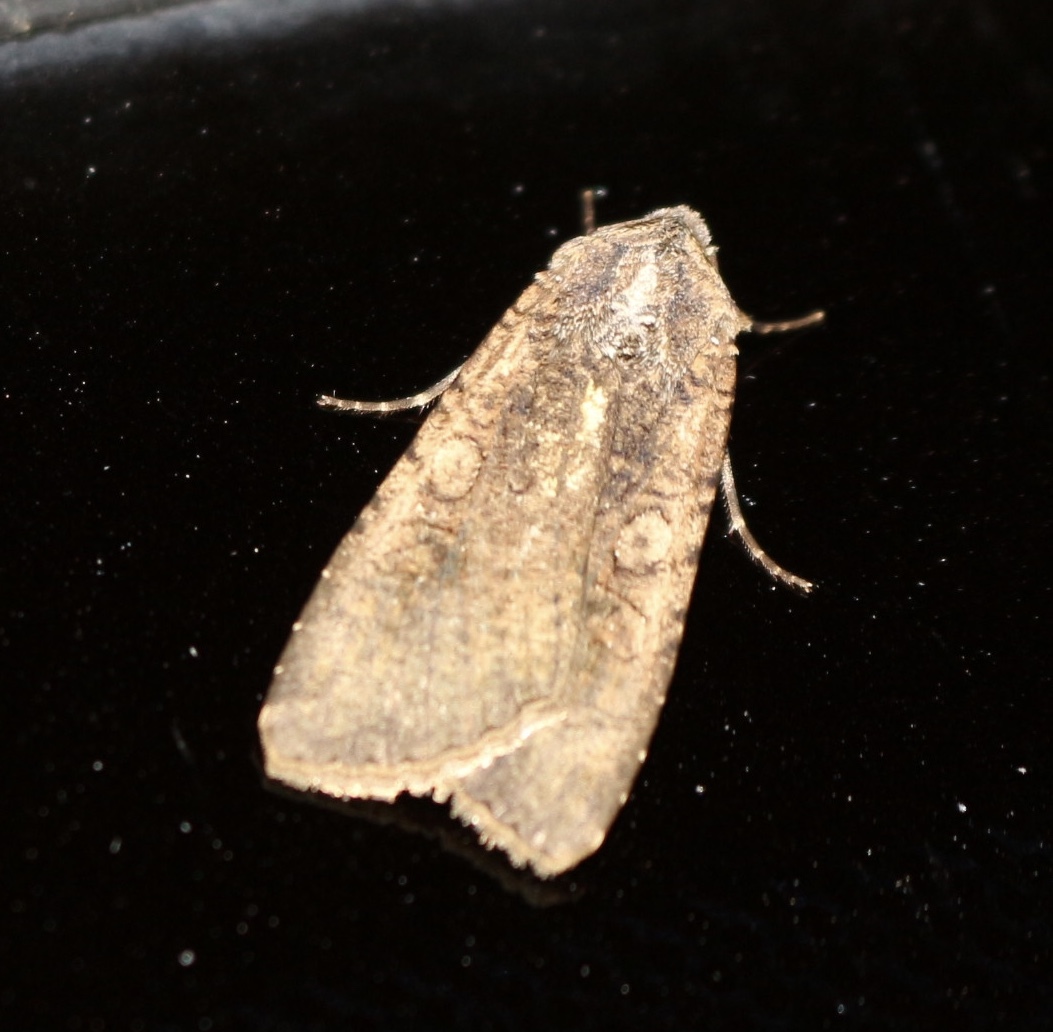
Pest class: cutworms